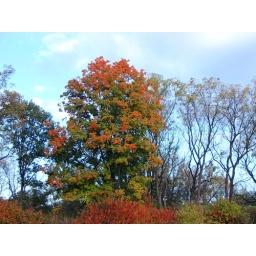
Maple caught mid-change from green to red. There is more red this week, but it is very slow in coming.